1935 24 Hours of Le Mans

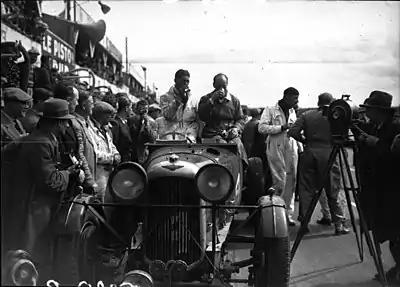
Fontés (L) and Hindmarsh (R), sitting onboard their winning Lagonda

To avoid controversy and argument, this year the Automobile Club de l'Ouest (ACO) introduced a mathematical formula to calculate the target distances for the Index of Performance. This formula was based on engine size, although a variation on the basic equation was used for 2-seater cars under 1.5-litres. This mainly impacted on the smaller engine cars, adding around 8-12 laps to their targets. The class-divisions remained as per the previous year, except for the over 3-litre class. An additional bracket at 4-litres was included, so creating a new engine class.